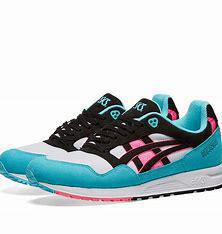
Brand: Asics
Model: Gel Saga